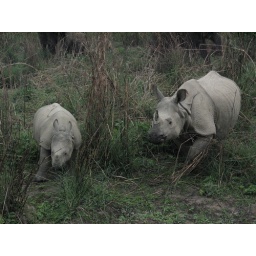
Two of 7 white rhino I saw on an elephant back safari in Chitwan animal reserve, Nepal.